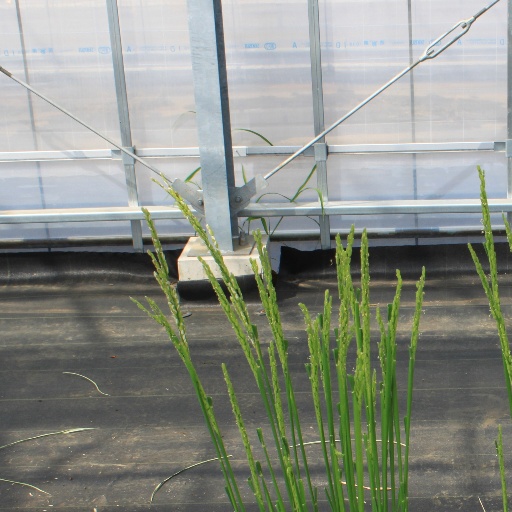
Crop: rice